Food and sexuality

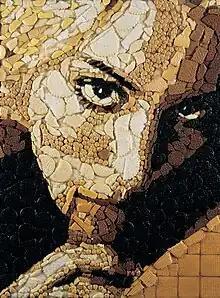
The "Black Series" by Argentinian collective Mondongo uses cookies and biscuits to create pornographic images.

The connection between food and sexuality has been explored in various art works. A 1998 art show, "Reflect", an exhibition of works by Monali Meher explored connections and themes including voyeurism, stereotypes, consumerism, freedom and advertising. A display of food and sex related artworks from 19th- and 20th-century American artists was one of 16 concept groupings at a New York Historical Society show in 1991.